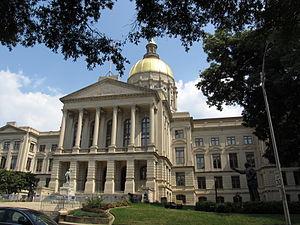
Le Capitole de l'État de Géorgie est le siège de la législature de l'État et des bureaux du gouverneur de la Géorgie. Il est situé dans la ville d'Atlanta, capitale de l'État de Géorgie, aux États-Unis.